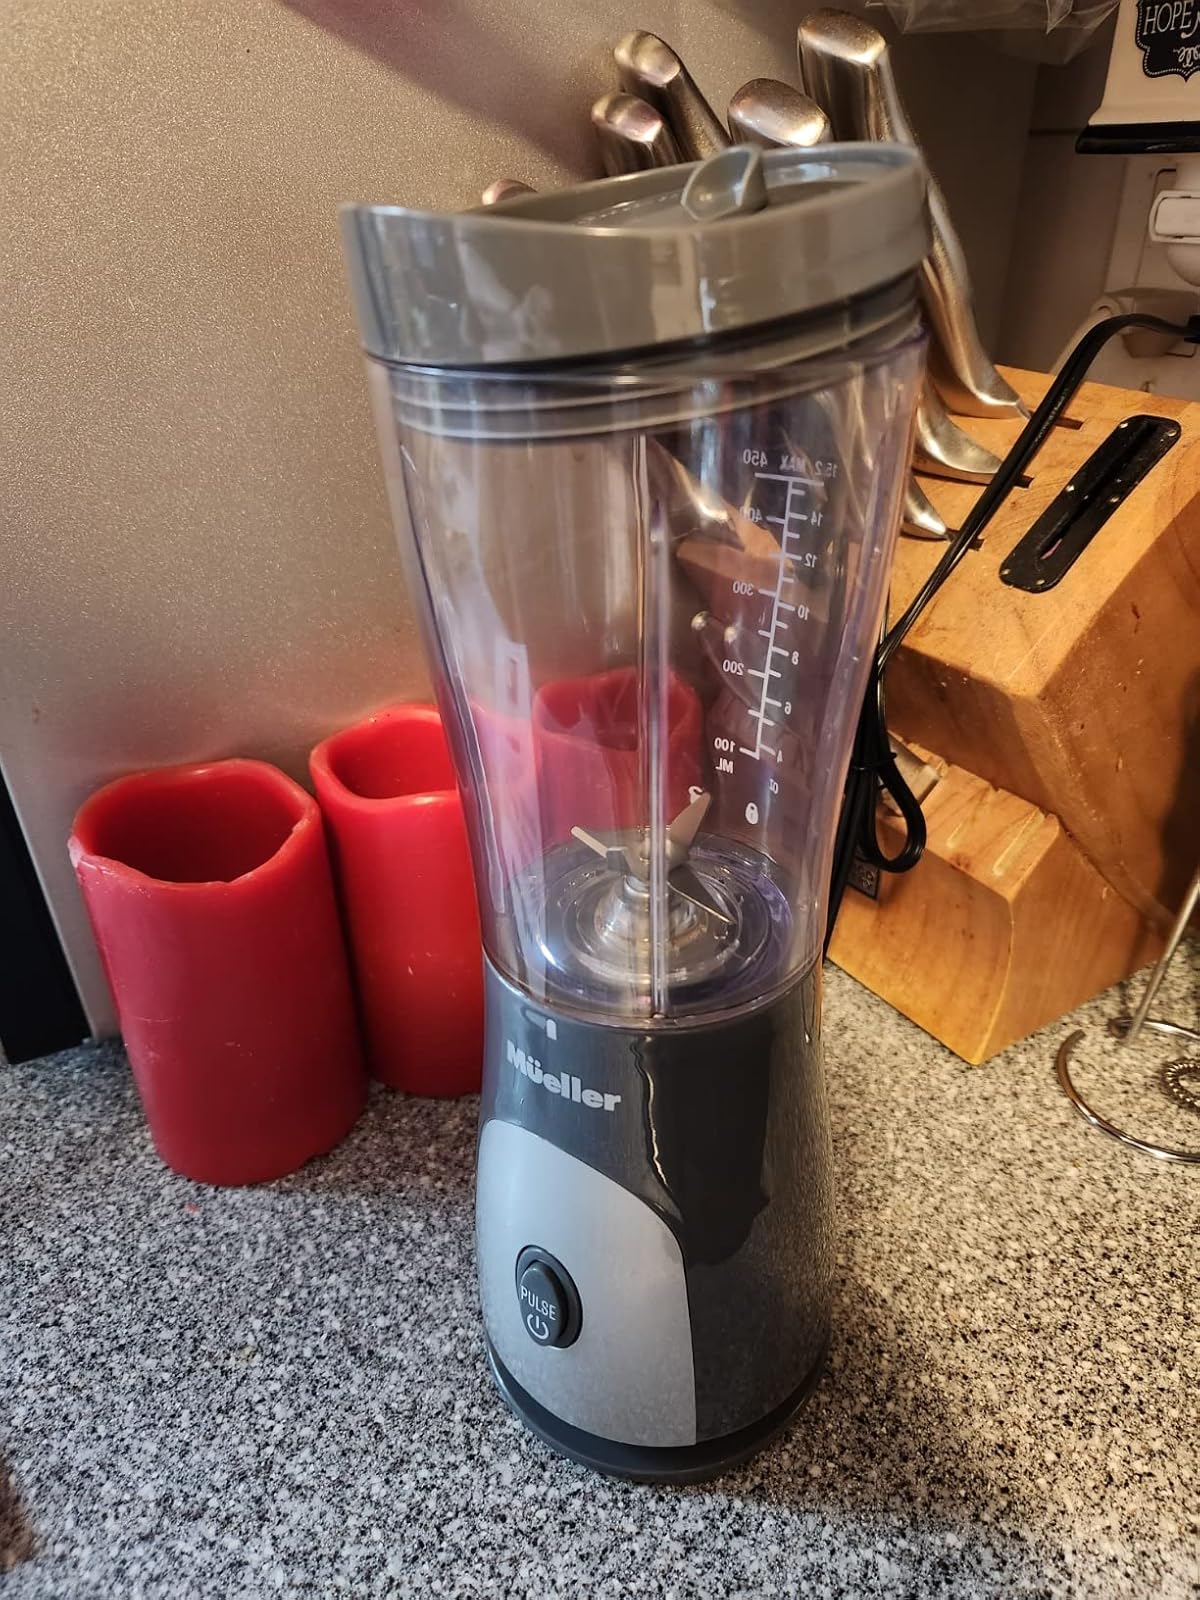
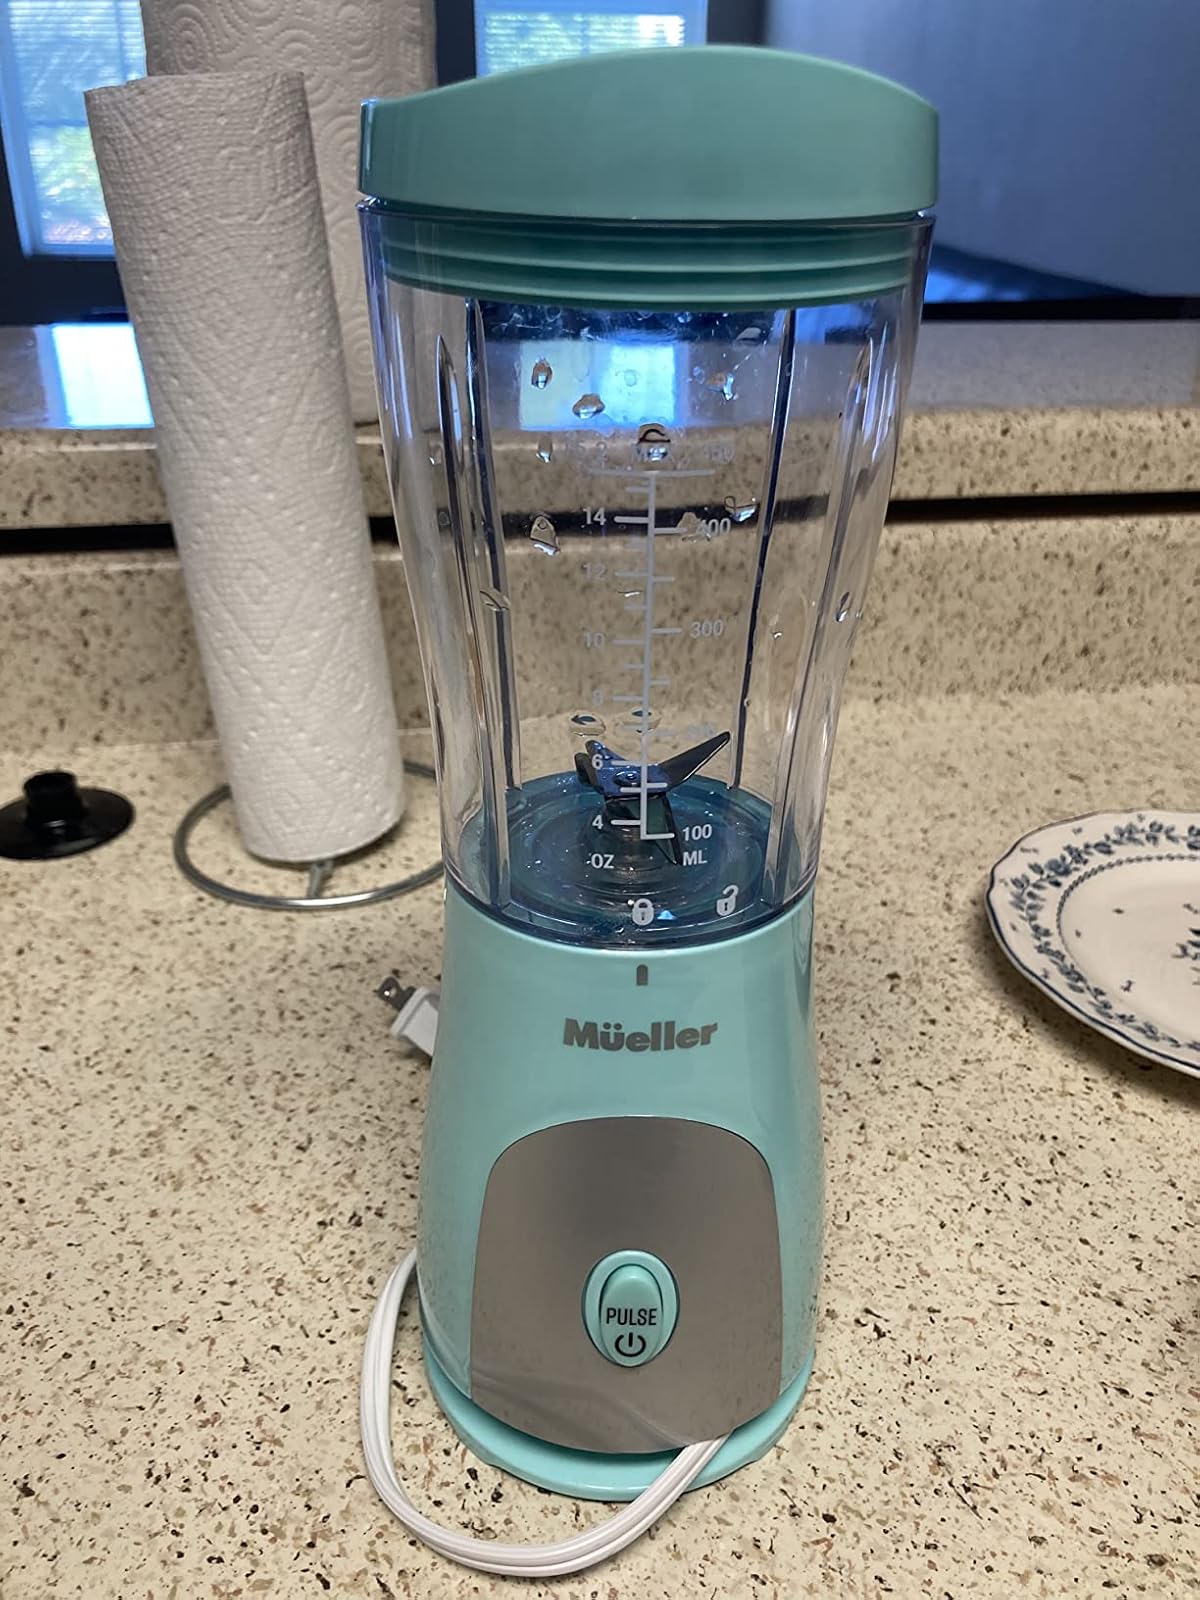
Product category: items_blender
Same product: no